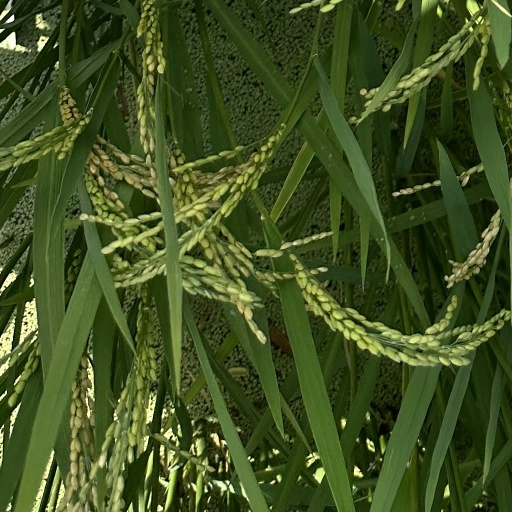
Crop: rice